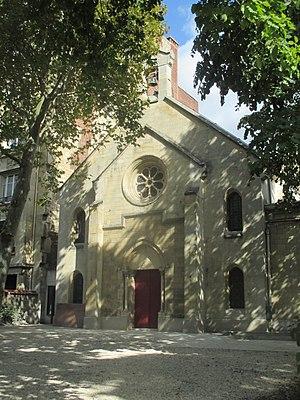
Vue du temple protestant de Neuilly, boulevard Inkermann.
Neuilly-sur-Seine est une commune française située dans le département des Hauts-de-Seine, en région Île-de-France.
Le boulevard d'Inkermann est une voie de Neuilly-sur-Seine.
Le temple protestant de Neuilly est un lieu de culte protestant réformé, situé 18 boulevard d'Inkermann à Neuilly-sur-Seine dans le département des Hauts-de-Seine. La paroisse est membre de l'Église protestante unie de France.